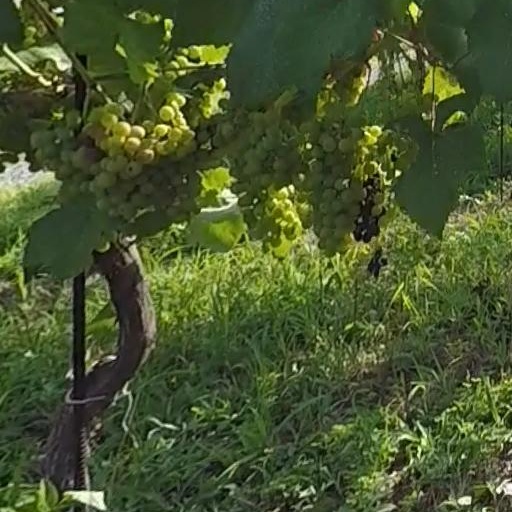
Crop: grape